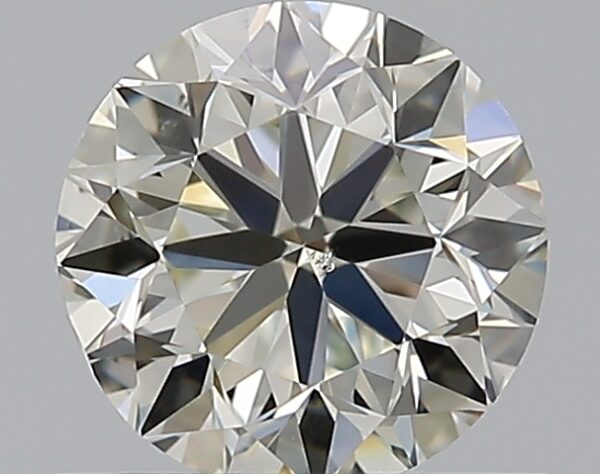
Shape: round
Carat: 0.8
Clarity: VS2
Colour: L
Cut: GD
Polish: EX
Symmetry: VG
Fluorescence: F
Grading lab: GIA
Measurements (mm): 5.72 x 5.79 x 3.74